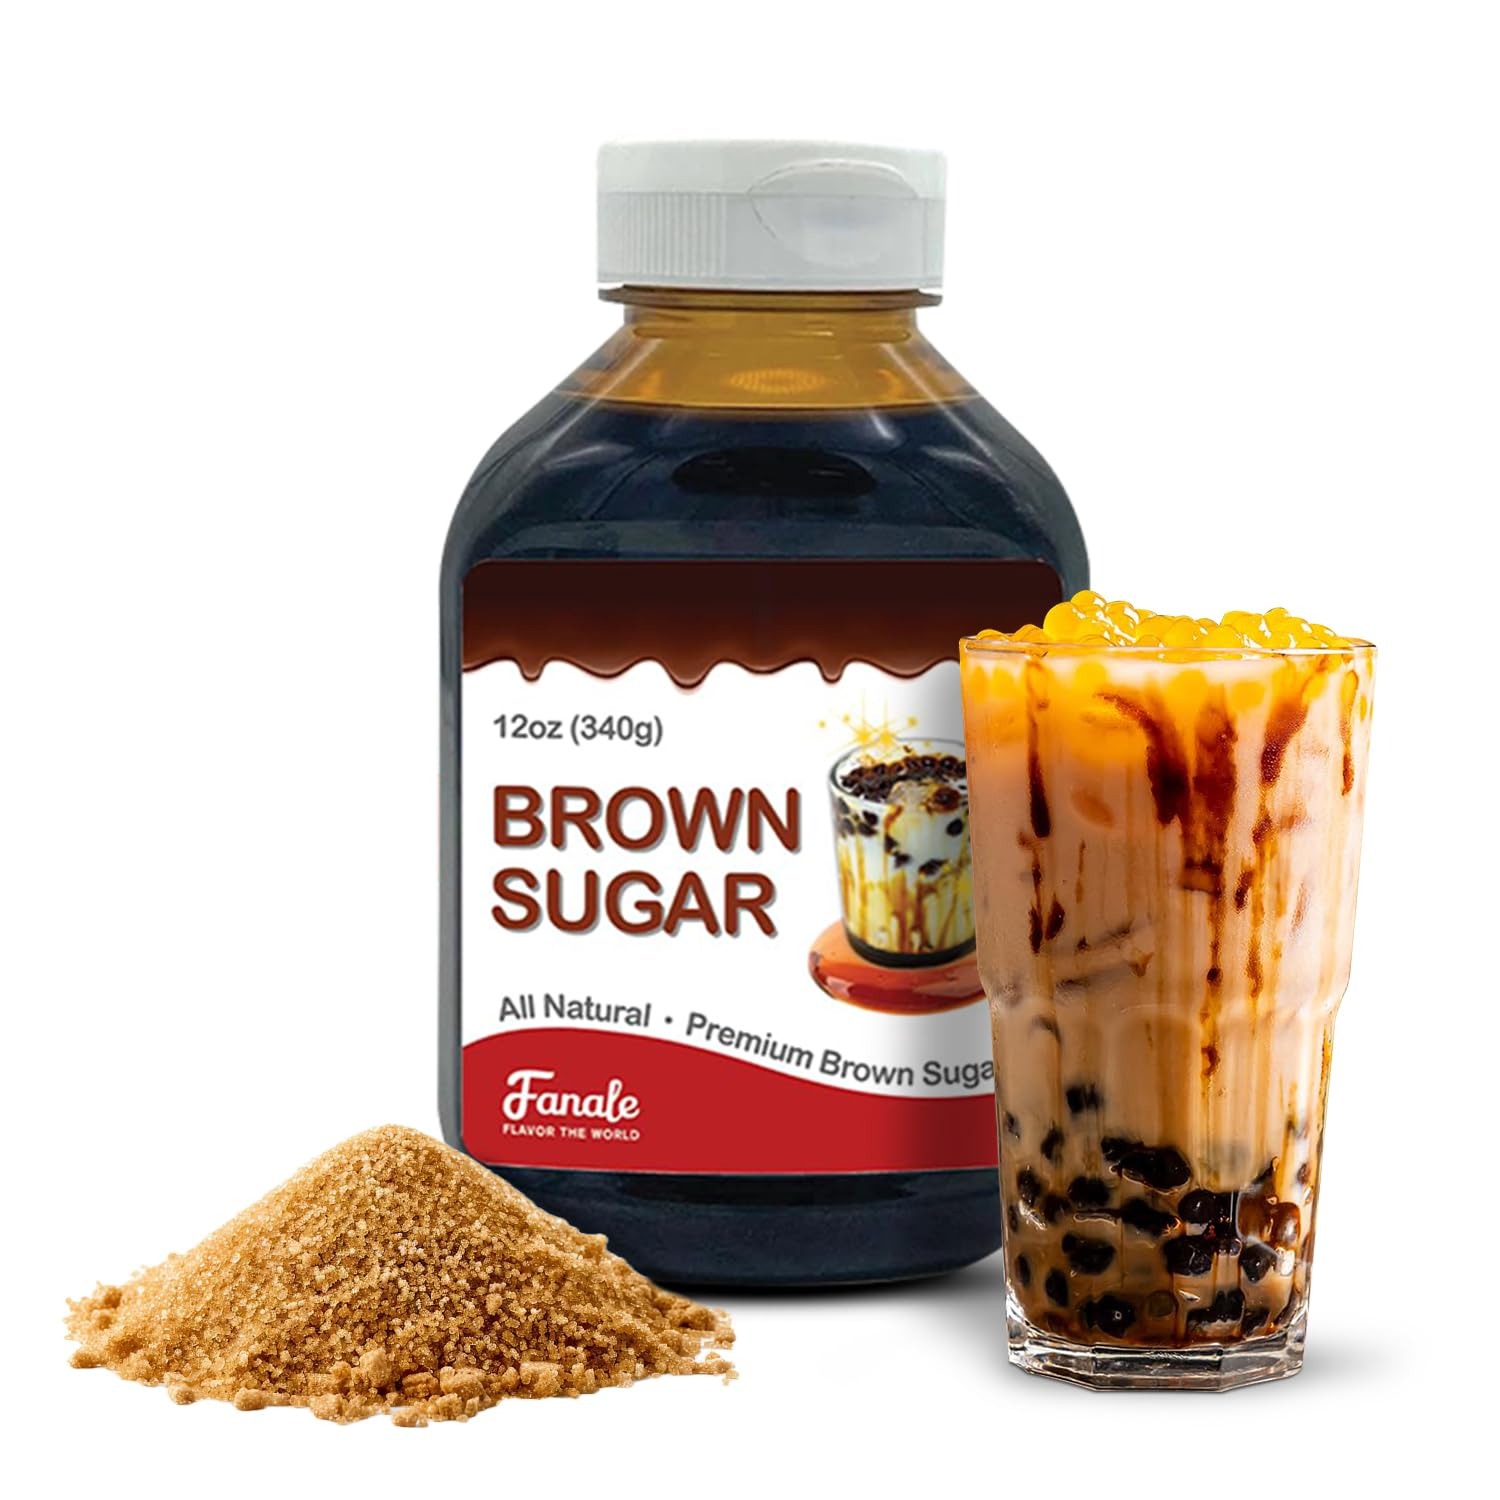
Item Name: Fanale Premium Flavoring Concentrated Syrup for Bubble Tea 12 oz | Hand Crafted Brown Sugar Syrup | for Boba Tea, Smoothies, Slushes, Desserts | 12oz | SRP370-SP340
Bullet Point 1: Experience the True Taste of Real Brown Sugar Syrup - Fanale's authentic Taiwanese fresh brown sugar syrup is crafted from the finest ingredients, perfect for concocting delectable brown sugar milk tea, tiger milk tea, bubble tea, boba tea, coffees, smoothies, milkshakes, cocktails, mocktails, snow cones, and baked treats. Elevate your beverages with Fanale Brown Sugar Boba Syrup, designed to add a touch of magic to drinks tailored to every taste, occasion, and mentrated Syrups
Bullet Point 2: Indulge in Excellence with Fanale's Premium Black Sugar Syrup - Ideal for crafting exquisite tiger milk boba tea or for culinary experimentation, Fanale's Dark Brown Sugar Syrup brings a delightful sweetness to your palate. Elevate your drinks with our Fanale Brown Sugar Boba Pearls Syrup, infusing your tapioca pearls with rich flavor and sweetness.
Bullet Point 3: Elevate Your Coffee, Boba Drinks, and Desserts to the Next Level - Experience the authentic taste of brown sugar boba syrup found in your favorite tea and coffee shops with Fanale's Brown Sugar Boba. Transform your home coffee creations into extraordinary treats! Whether with tea, milk, or coffee, our syrup adds a delightful twist. When paired with espresso and oat milk, it surpasses your local coffee shop's flavor profile! Get ready to be a devoted fan of Fanale's Brown Sugar Coffee Syrup.
Bullet Point 4: Showcase Your Barista and Baking Prowess - Elevate your hosting game with delectable drinks crafted effortlessly using our syrup. Leave your guests in awe of your culinary skills. Don't hesitate, unleash your creativity with Fanale Black Sugar Syrup. Need a starting point? Explore our website's recipe page for a burst of inspiration!
Bullet Point 5: Perfect for Brown Sugar and Black Sugar Enthusiasts - For aficionados of Brown Sugar Milk Tea, this is the essential choice. Our Brown Sugar Boba Syrup makes crafting this delightful drink a breeze. Just mix with milk and add boba pearls. Also goes by the names Tiger Milk Tea and Black Sugar Milk Tea.
Product Description: Elevate your culinary creations with Fanale's concentrated syrups, meticulously crafted to deliver an unparalleled flavor experience. This brown sugar boba syrup masterfully combines the sweetness of sugar and the richness of brown sugar, resulting in a delightful and nuanced taste that elevates the enjoyment of your favorite beverages and desserts. Enhance Your Culinary Creations With Our 12-ounce Syrup Unleash your culinary creativity with our incredibly versatile flavored syrups for coffee. Perfect for bubble tea, smoothies, slushes, and desserts, their rich brown sugar flavor enhances myriad recipes, giving you the freedom to experiment and innovate. Each generously sized 12-ounce bottle is packed with premium organic syrup, ensuring a lasting supply for numerous servings. Whether you're a home enthusiast or a professional, this size caters to all your needs, guaranteeing that you'll never run out of this essential ingredient. Squeeze Bottle Syrup For Culinary Artistry Experience the ultimate convenience with our brown sugar syrup for boba tea packaged in a user-friendly squeeze bottle. This thoughtful design enables precise and mess-free dispensing, giving you complete control over the amount of syrup in your recipes. This brown sugar syrup for coffee creates striking tiger stripes in your beverages, taking the presentation of your drinks and desserts to the next level. These eye-catching visual effects enhance the appeal of your creations and contribute to an overall dining experience that's visually and tastefully memorable.
Value: 12.0
Unit: Fl Oz

Price: 11.39